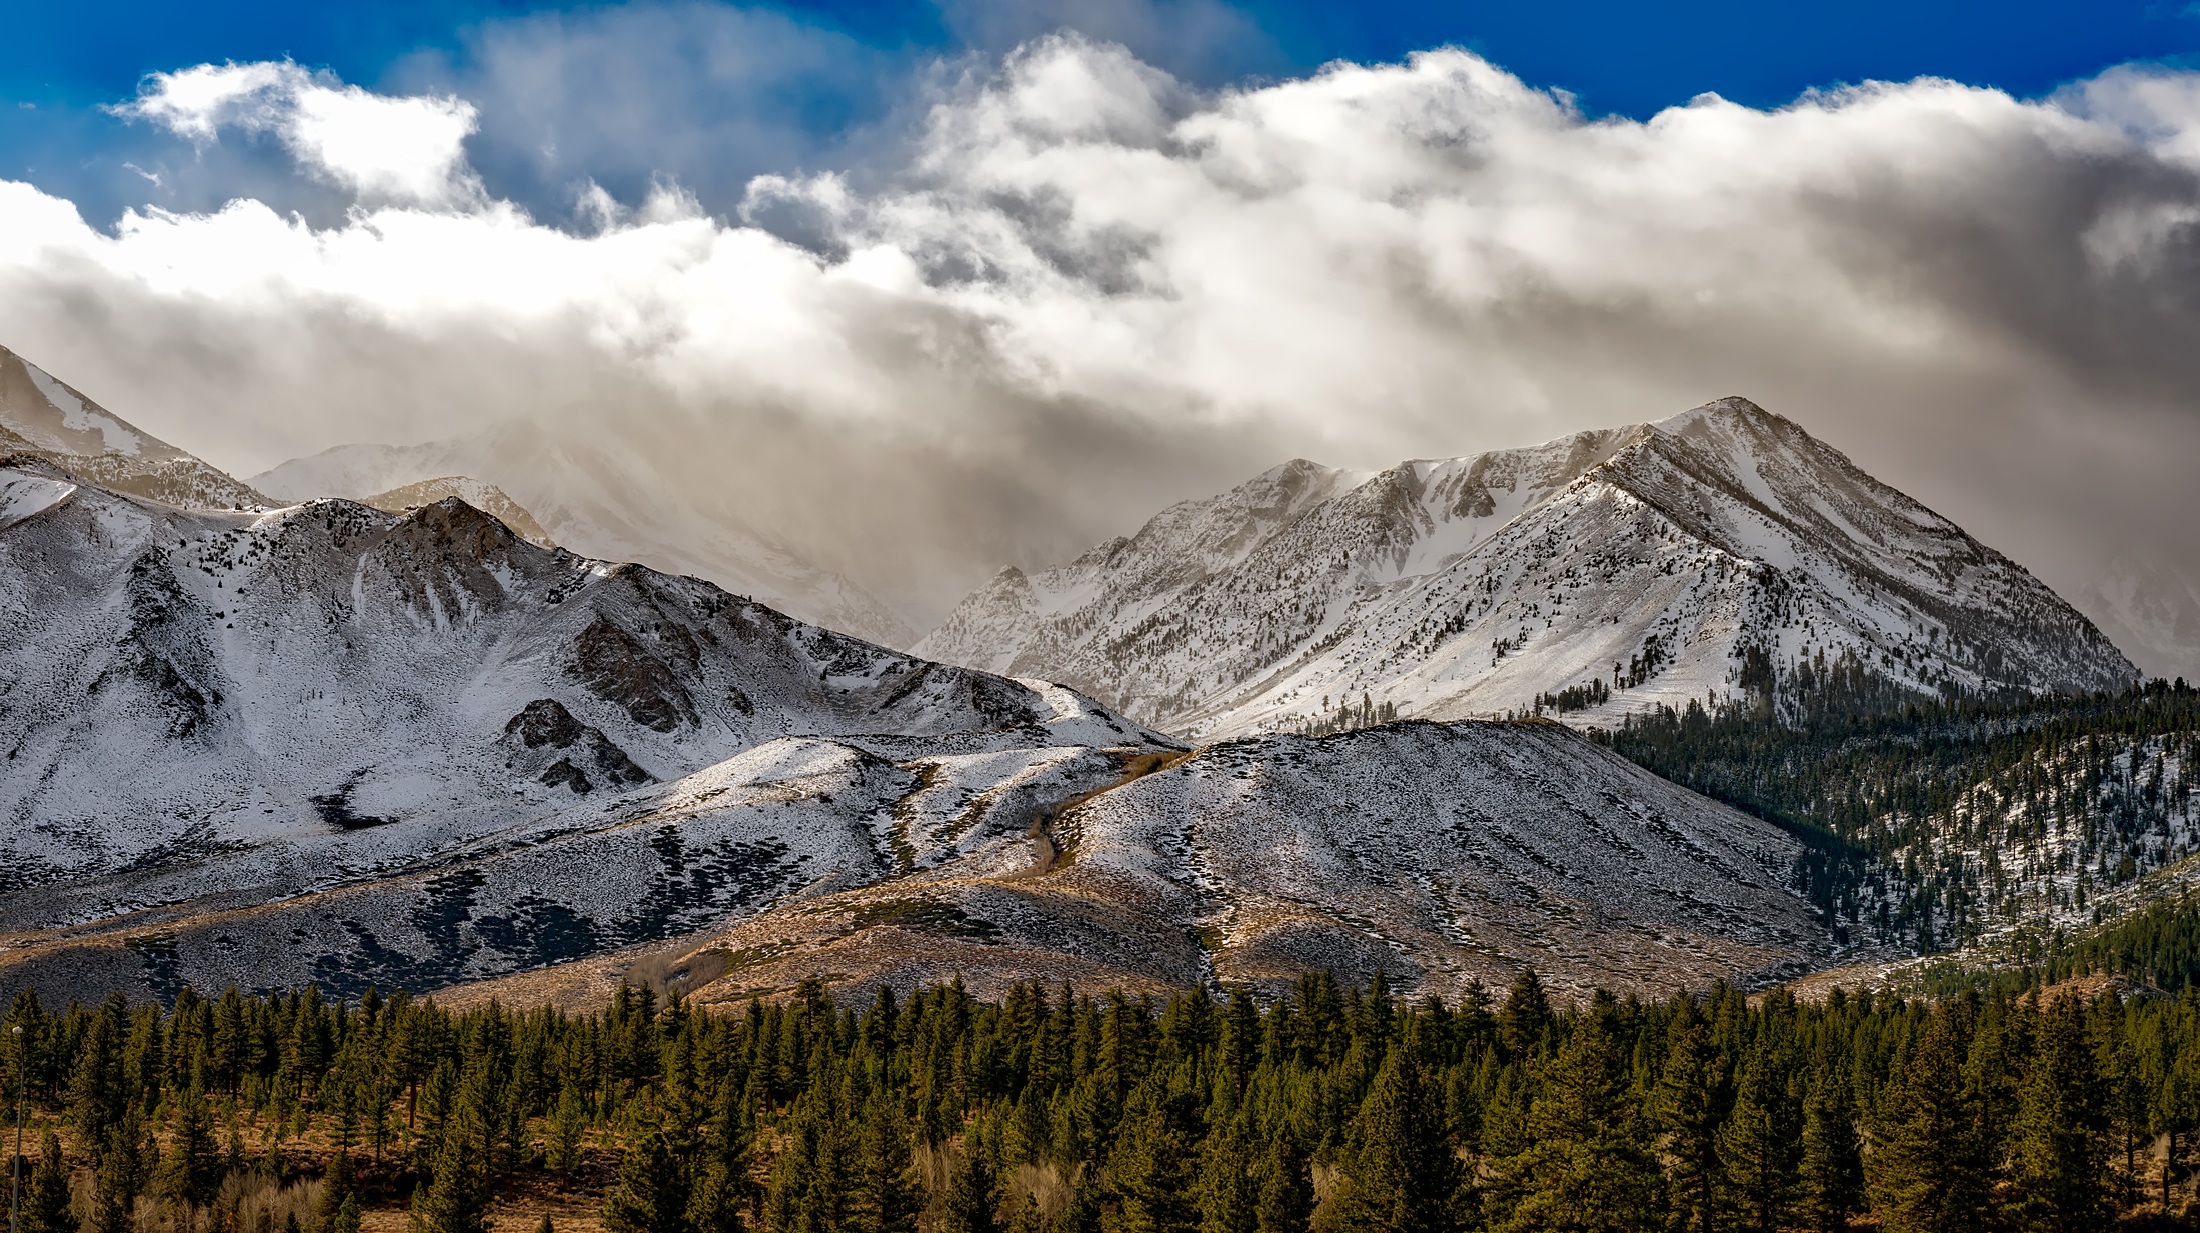
landscape, tree, nature, forest, wilderness, mountain, snow, winter, cloud, sky, meadow, countryside, hill, valley, mountain range, country, scenic, weather, california, season, ridge, snowcap, summit, trees, outdoors, woods, hdr, clouds, mountains, alps, picturesque, plateau, beautiful, fell, landform, mountain pass, geographical feature, atmospheric phenomenon, mountainous landforms